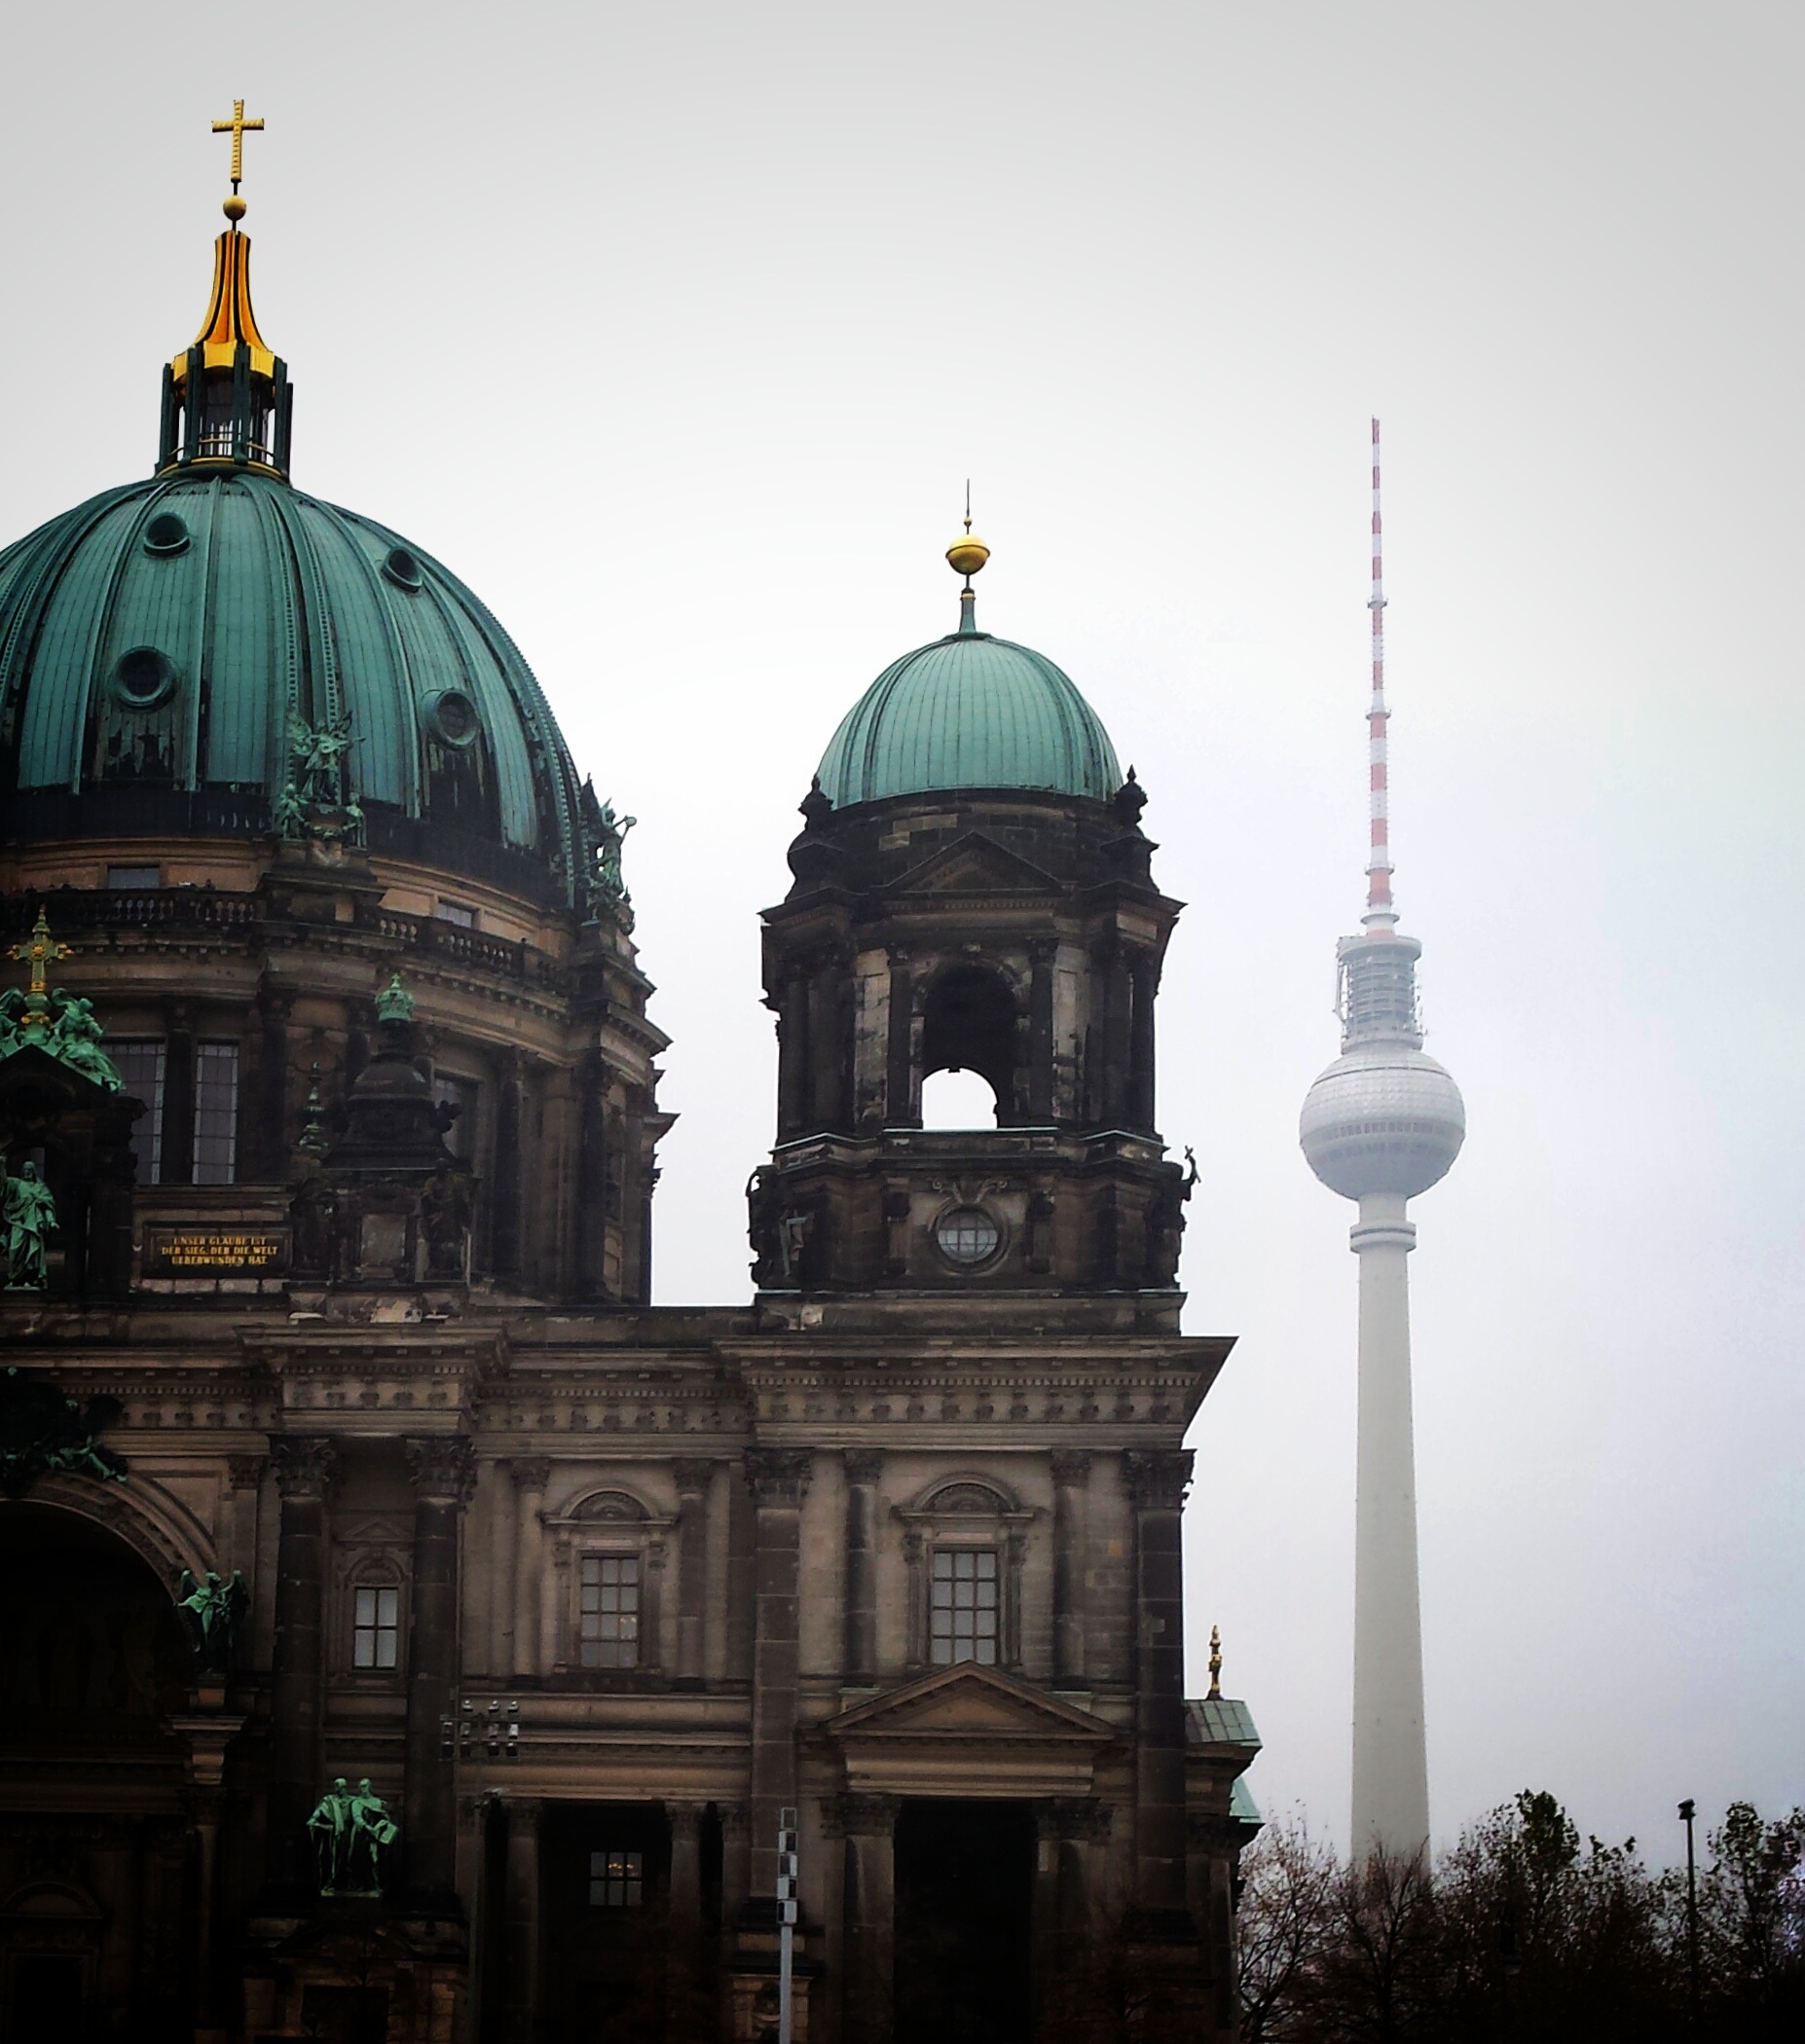
building, tower, landmark, cathedral, place of worship, berlin, dome, tv tower